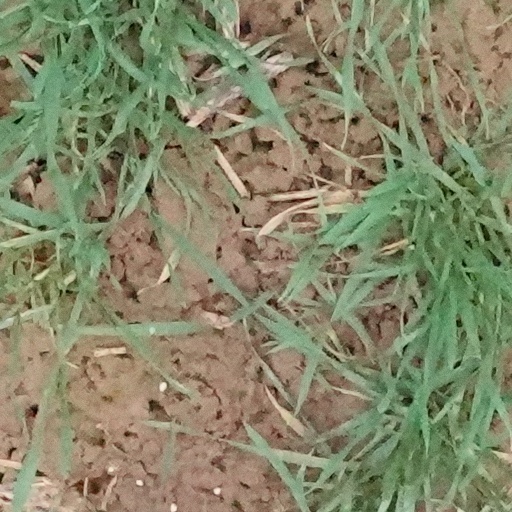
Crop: wheat